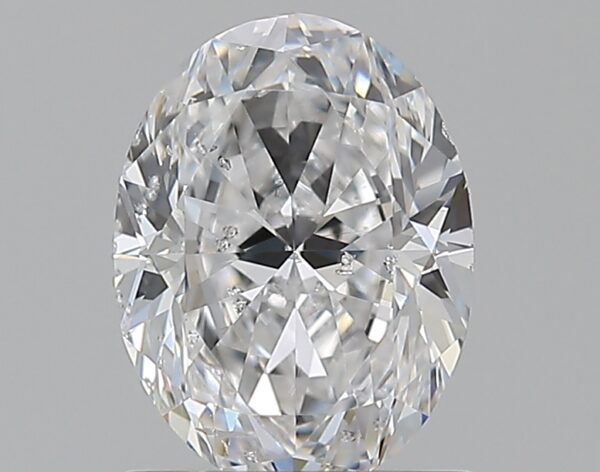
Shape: oval
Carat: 1
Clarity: SI2
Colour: D
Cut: EX
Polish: EX
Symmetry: VG
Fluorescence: N
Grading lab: GIA
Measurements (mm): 7.42 x 5.53 x 3.52